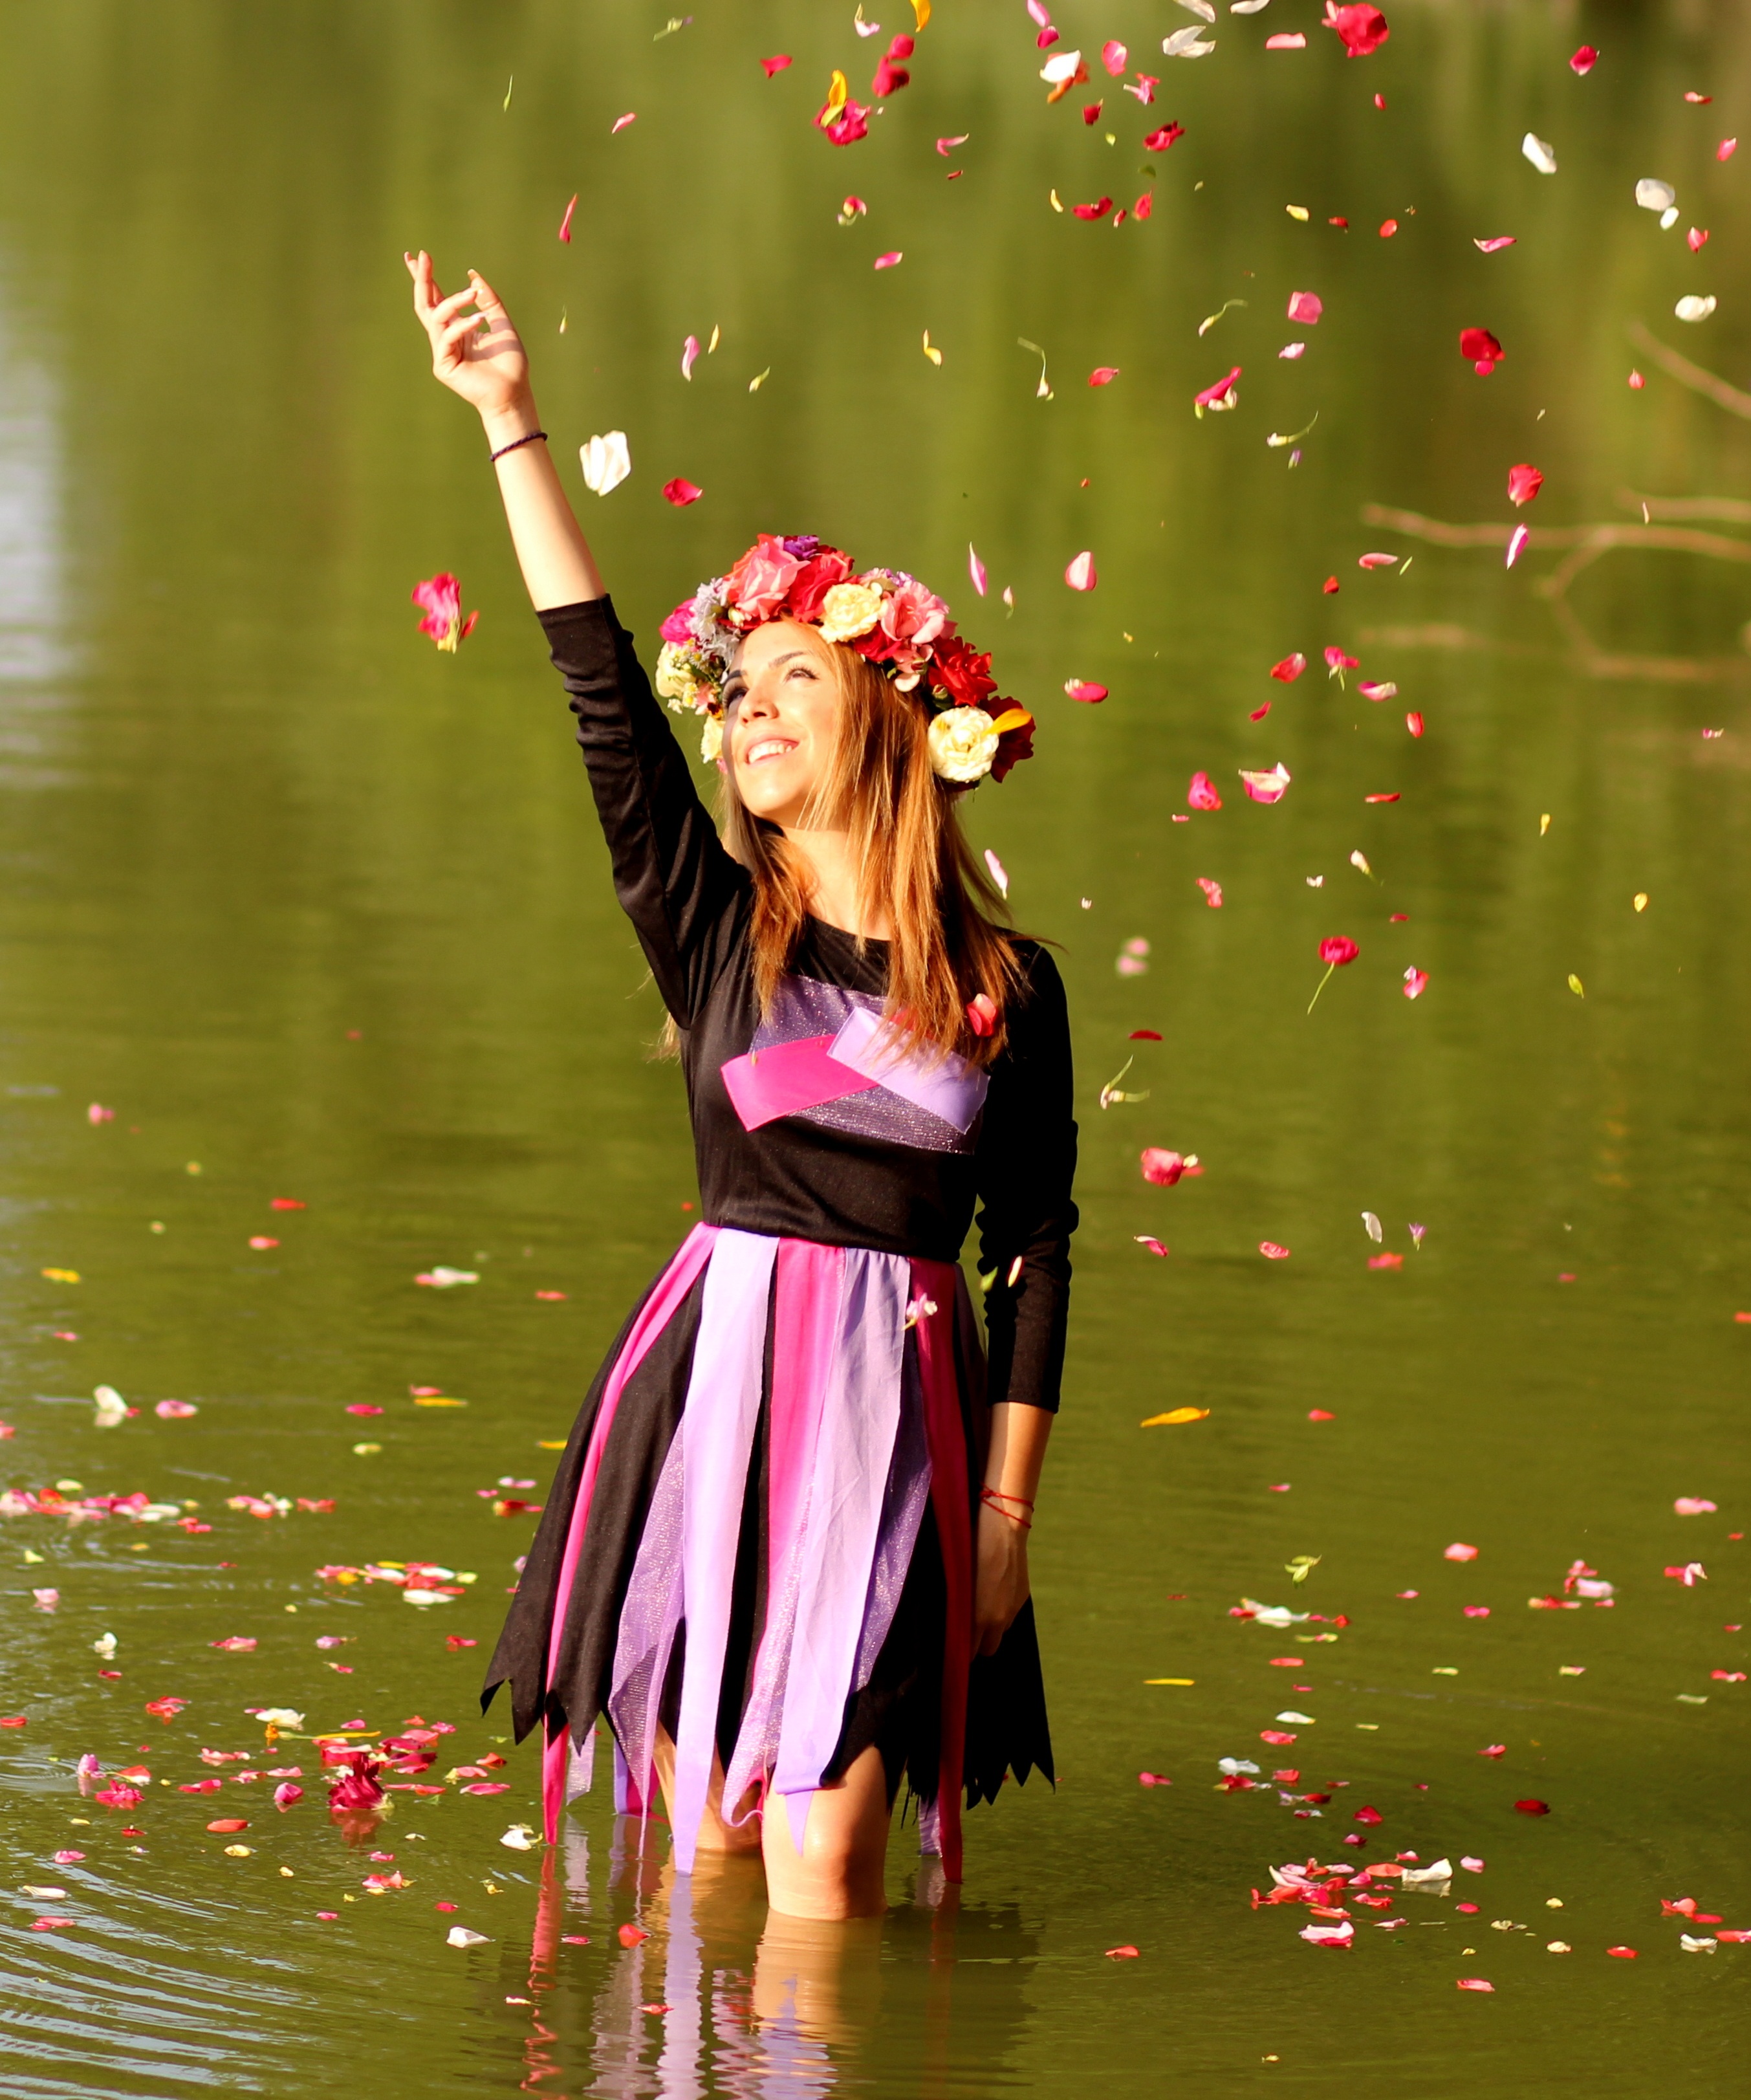
water, nature, person, girl, woman, flower, clothing, blonde, wreath, dress, petals, beauty, joy